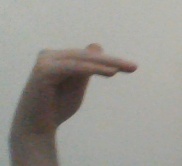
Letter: khaa